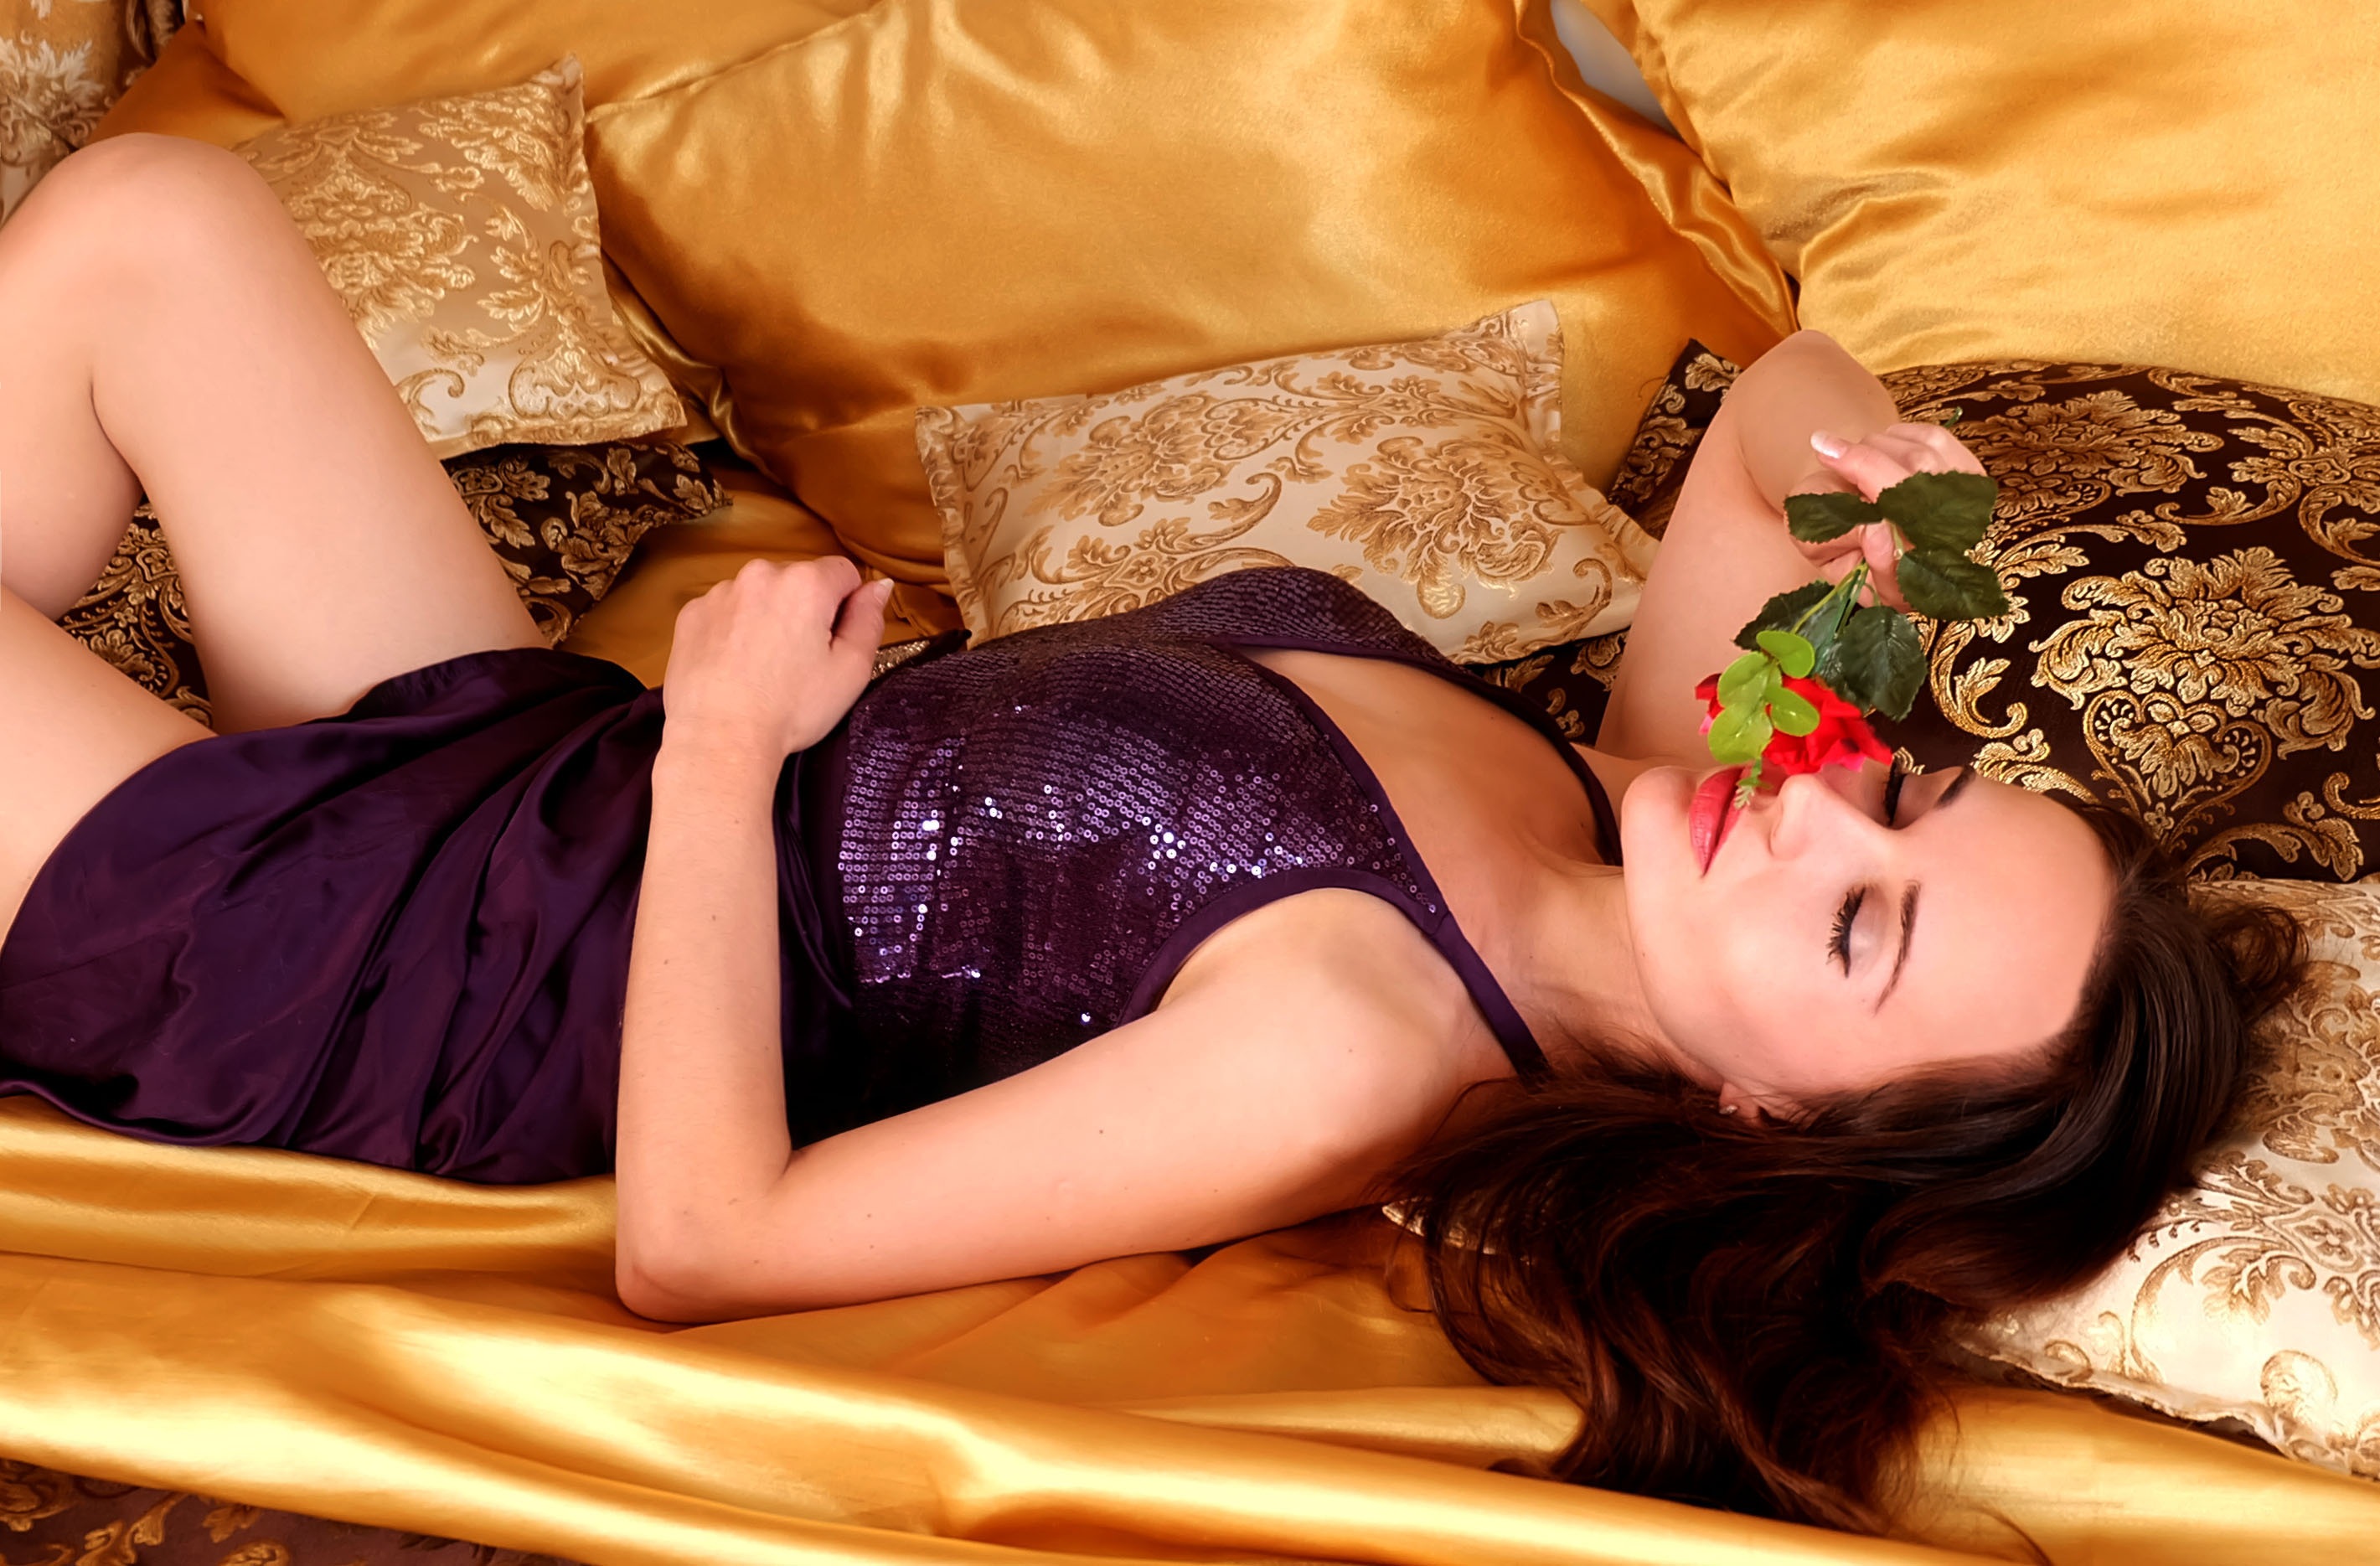
hand, girl, woman, flower, interior, home, vacation, aroma, leg, model, young, romance, clothing, room, lady, bedroom, long hair, human body, lingerie, dream, dress, luxury, bed, thigh, beauty, beautiful, european, silk, attractive, lies, sniff, interaction, abdomen, photo shoot, sleeps, pillows, lying in bed, brown haired, undergarment, girl with a flower